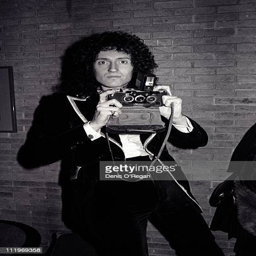
rock artist of heavy metal artist backstage with a stereoscopic camera